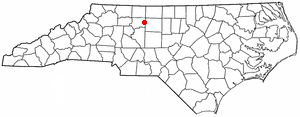
La ville de Kernersville est dans le Comté de Forsyth et du Comté de Guilford, situé en Caroline du Nord, aux États-Unis.